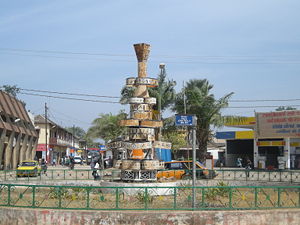
Ziguinchor
Ziguinchor er en by i det sydlige Senegal med 230.000 indbyggere.